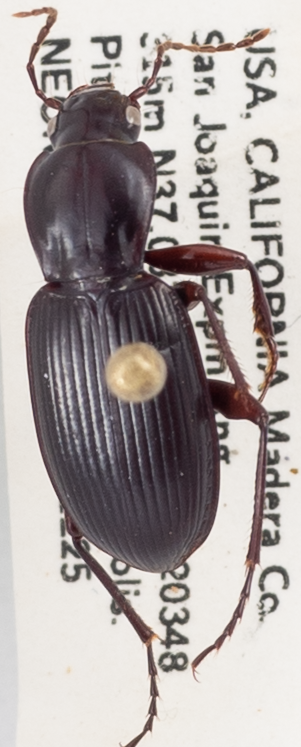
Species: Pterostichus panticulatus
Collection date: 2019-12-25
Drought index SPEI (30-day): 0.257
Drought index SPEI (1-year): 0.454
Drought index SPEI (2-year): -0.03